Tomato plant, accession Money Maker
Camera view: tilt-top (135 deg); turntable rotation: 180 degrees
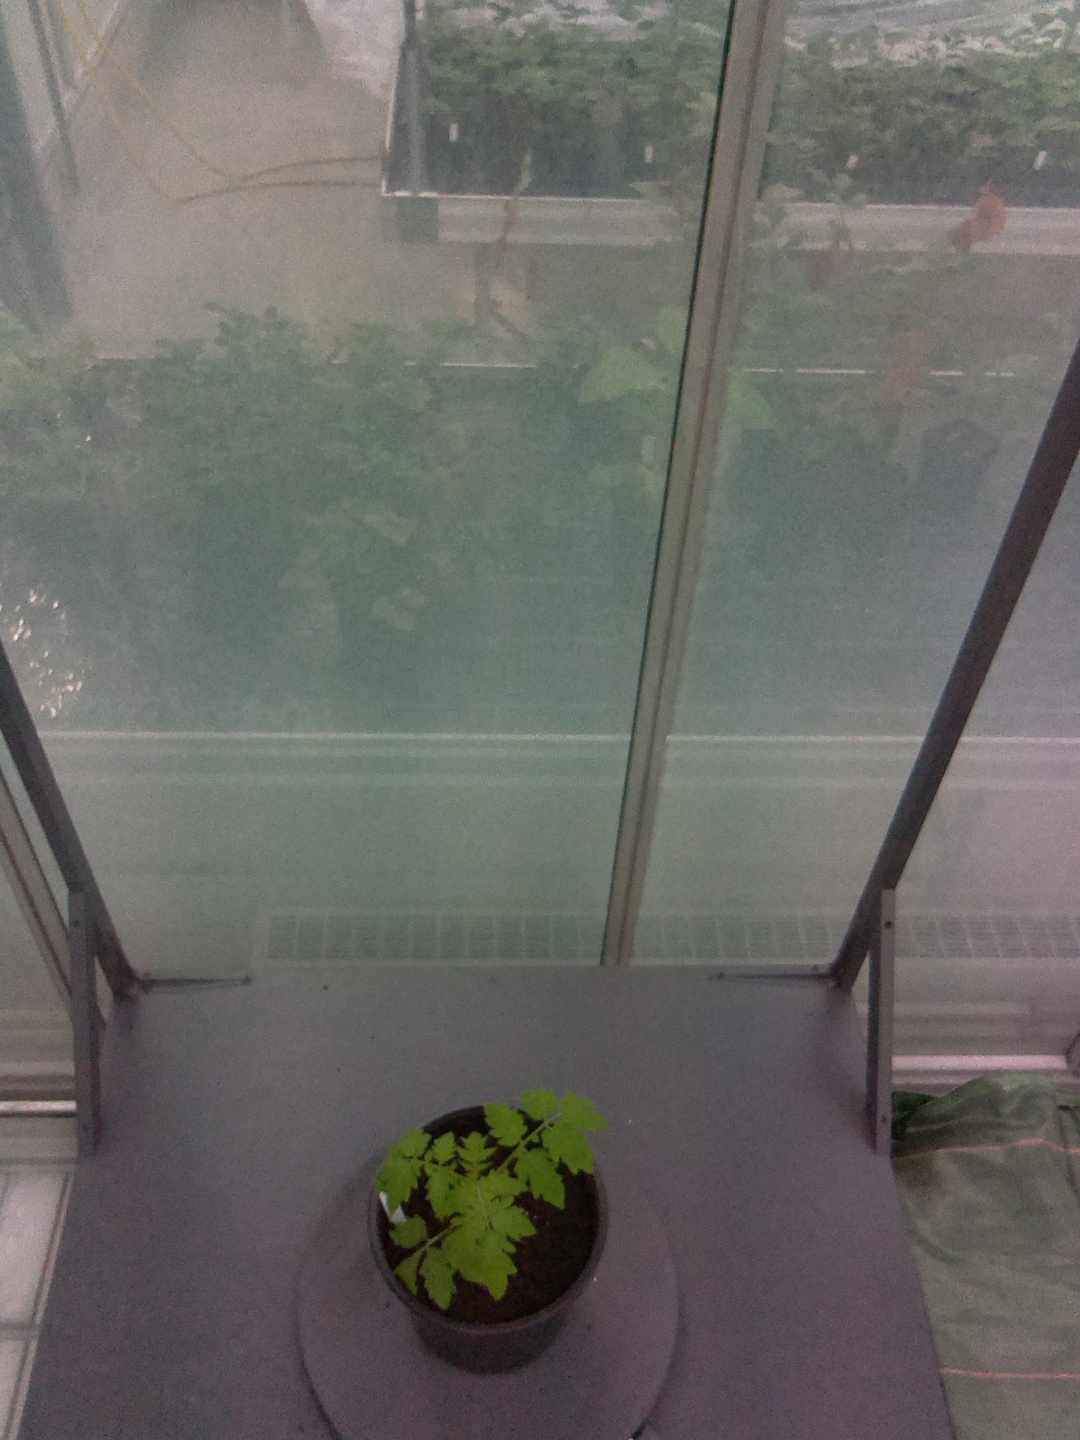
BBCH growth stage 13: 6 of true leaves visible